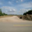
Label: road